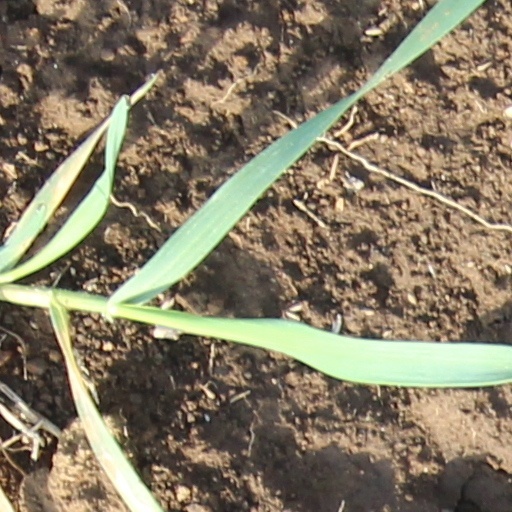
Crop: wheat